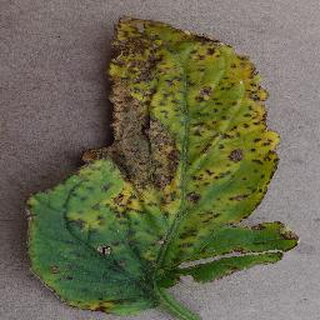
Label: tomato_bacterial_spot